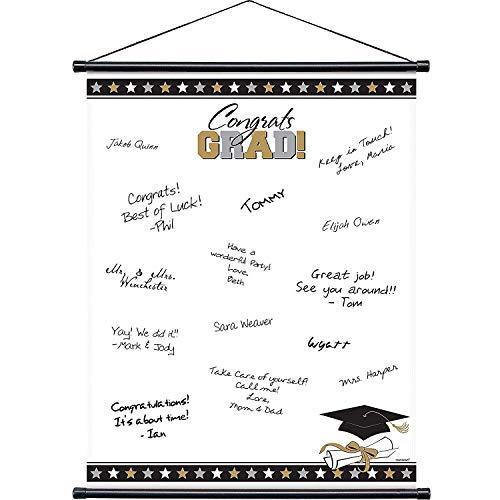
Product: Amscan 279050 Graduation Party Sign-In Scroll Sheet, 23" x 18", silver/white
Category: Toys & Games | Party Supplies | Party Favors
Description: Silver striped border with colorful stars and "Congrats Grad" header, mortarboard, and diploma.
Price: $7.79
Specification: ProductDimensions:22.5x4x0.7inches|ItemWeight:3.2ounces|ShippingWeight:3.2ounces(Viewshippingratesandpolicies)|Department:Gifts|Manufacturer:Amscan|ASIN:B00HHG9NIU|DomesticShipping:ItemcanbeshippedwithinU.S.|InternationalShipping:Thisitemisnoteligibleforinternationalshipping.LearnMore|Itemmodelnumber:279050|DatefirstlistedonAmazon:December23,2013